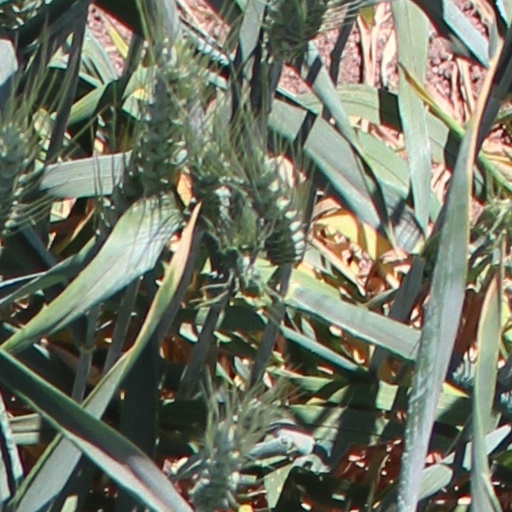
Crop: wheat